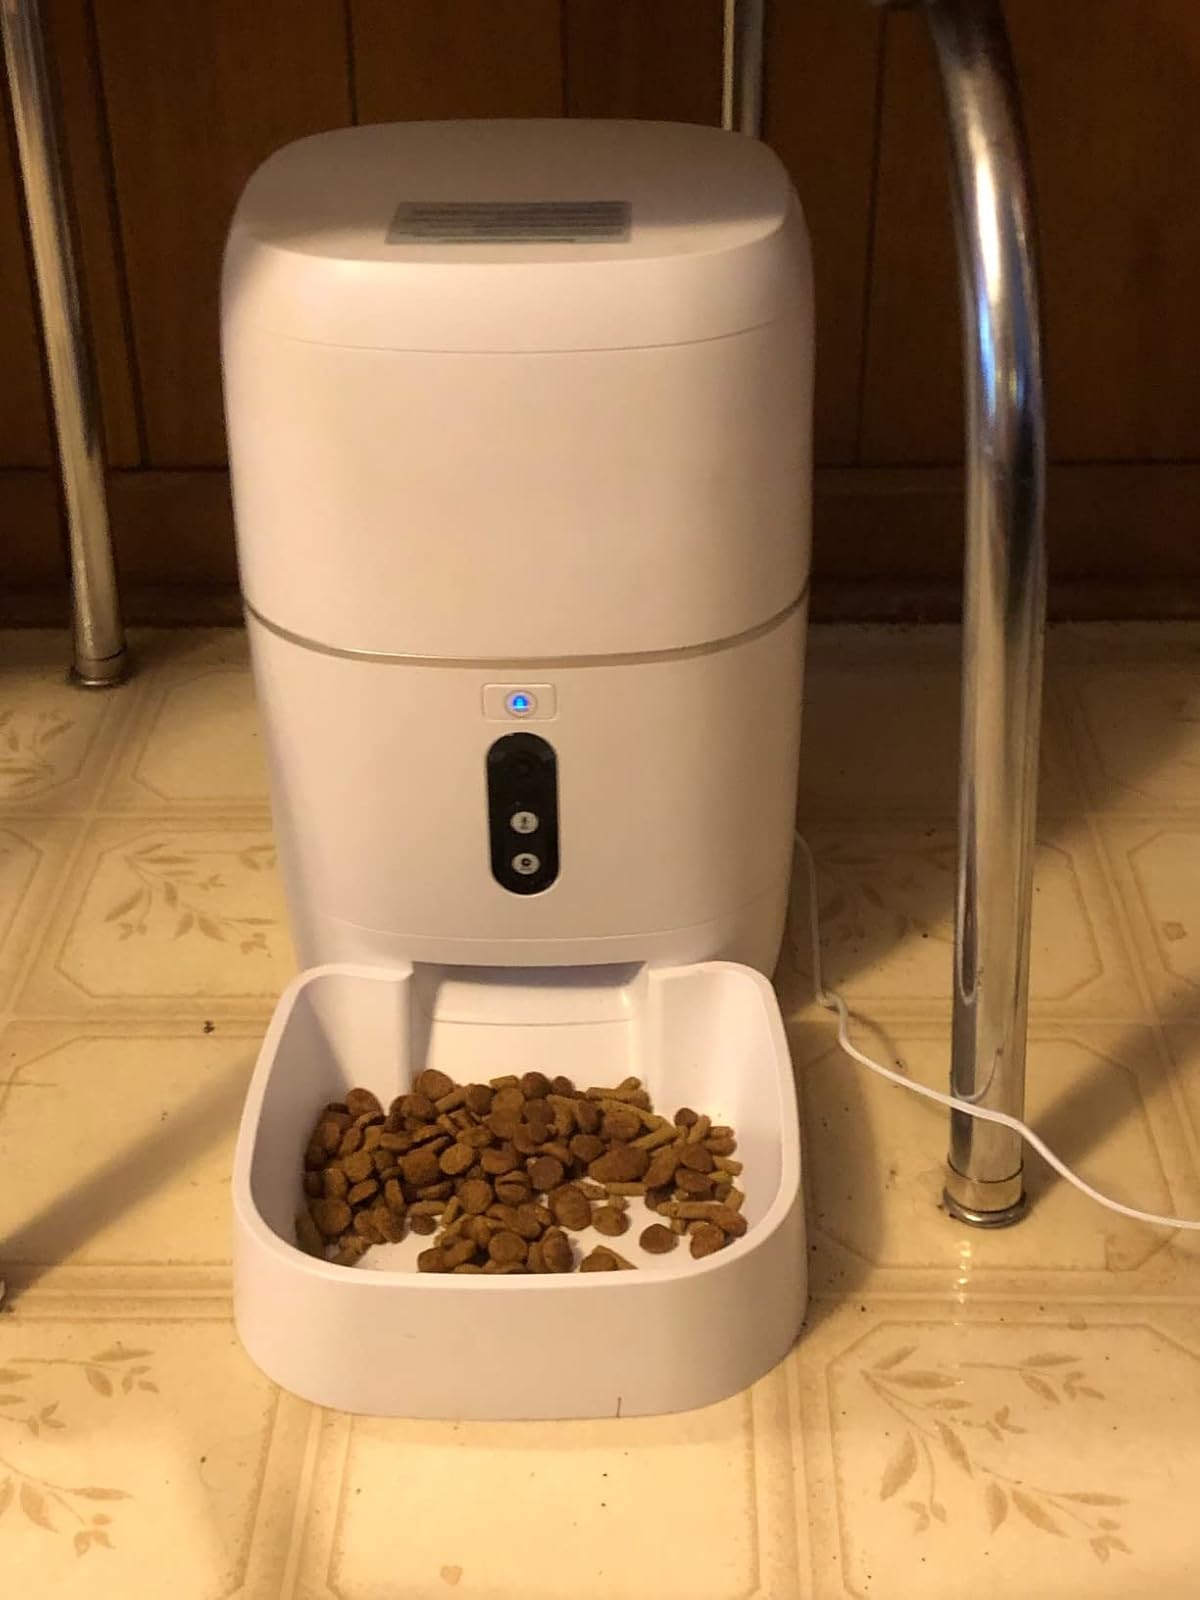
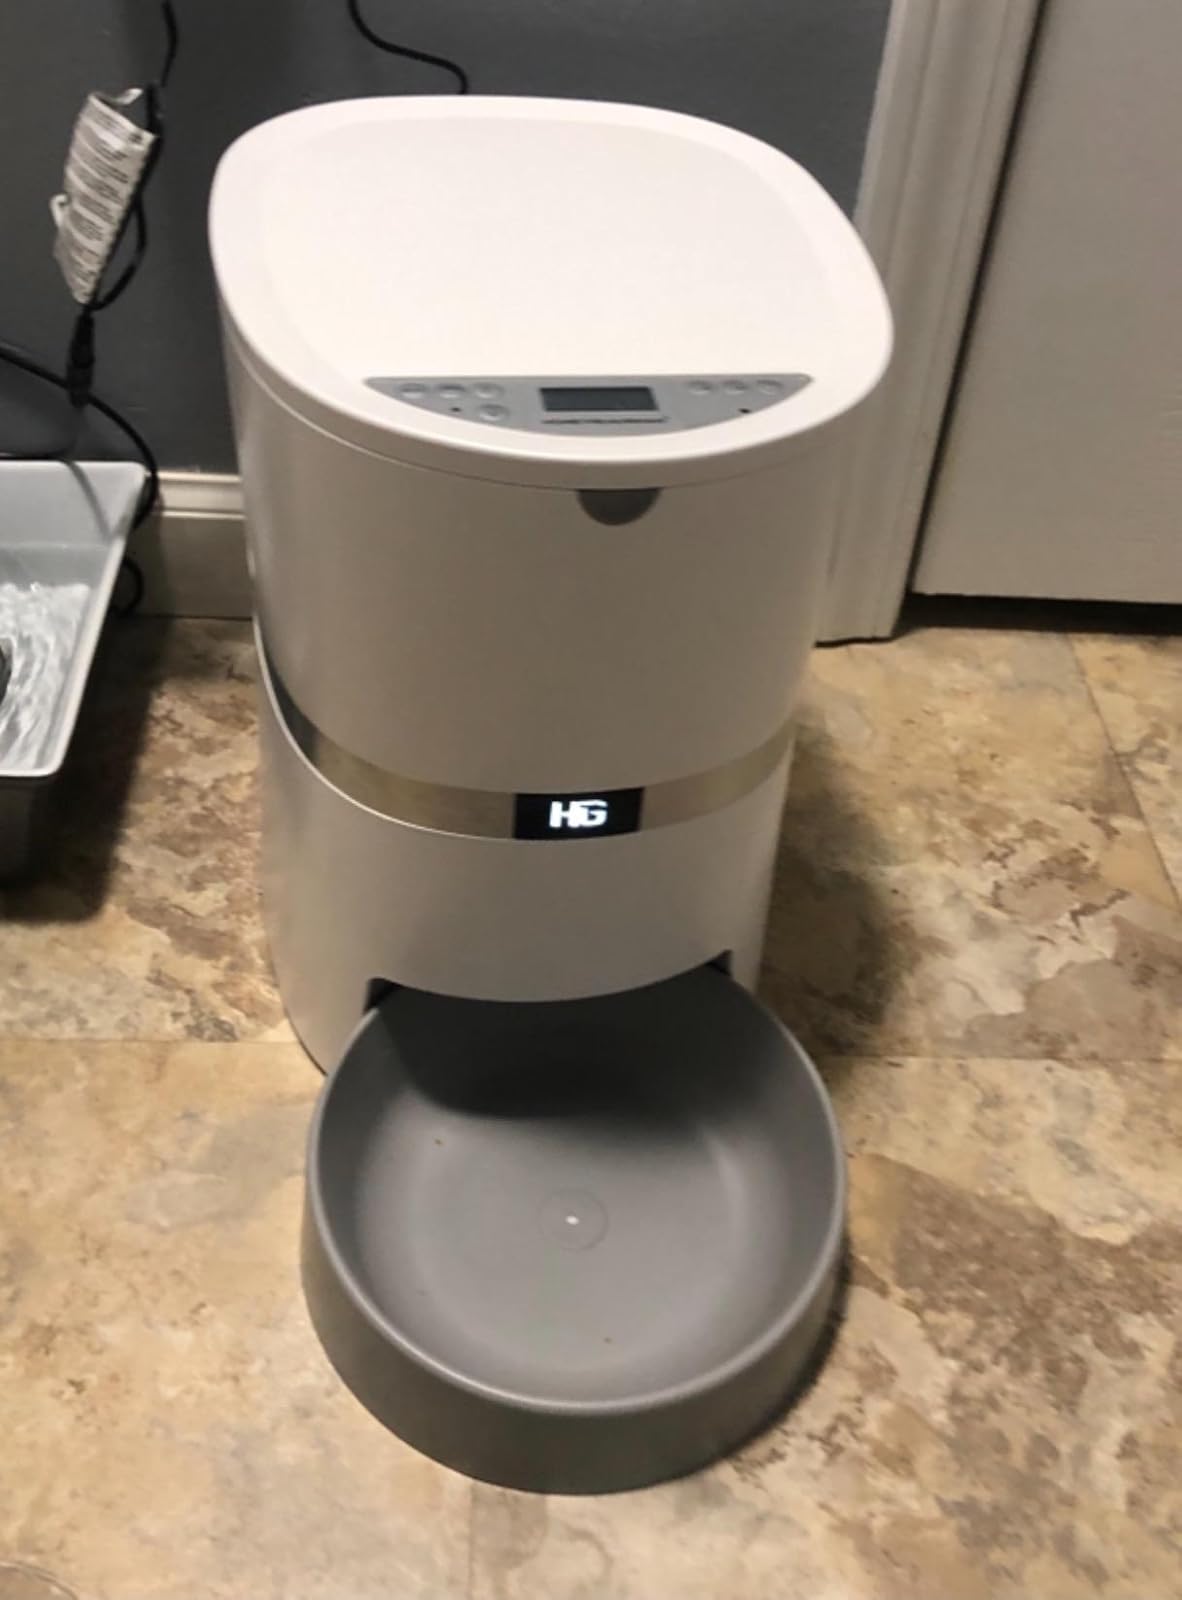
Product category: items_feeder
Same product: no